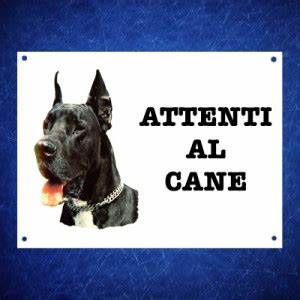
Label: cane